Pomaks

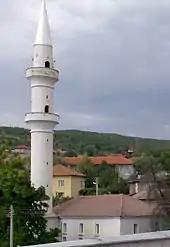
Tuhovishta's Mosque

Meanwhile, the perception of the "millet" concept was altered during the 19th century and rise of nationalism within the Ottoman Empire begun. After the Russo-Turkish War (1877–1878), Pomaks in the Vacha valley, apprehensive of retribution for their role in the bloody suppression of the April Uprising two years earlier, rebelled against Eastern Rumelia and established an autonomous state, called Republic of Tamrash. In 1886 the Ottoman government accepted the Bulgarian rule over Eastern Rumelia and that was the end of the free Pomak state. During the Balkan Wars, at 16 August 1913, an Islamic revolt begun in the Eastern Rhodopes and Western Thrace. On 1 September 1913, the "Provisional Government of Western Thrace" (Garbi Trakya Hukumet i Muvakkatesi) was established in Komotini. The Ottoman administration didn't support the rebels and finally under the neutrality of Greek and Ottoman governments, Bulgaria took over the lands on 30 October 1913. The rebels requested support by the Greek state and put Greek major in Alexandroupoli. Bulgaria, after a brief period of control over the area, passed the sovereignty of Western Thrace at the end of World War I. The Provisional Government was revived between 1919 and 1920 under French protectorate (France had annexed the region from Bulgaria in 1918) before Greece took over in June 1920.